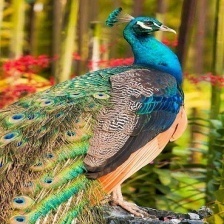
Species: PEACOCK
Scientific name: PAVO CRISTATUS